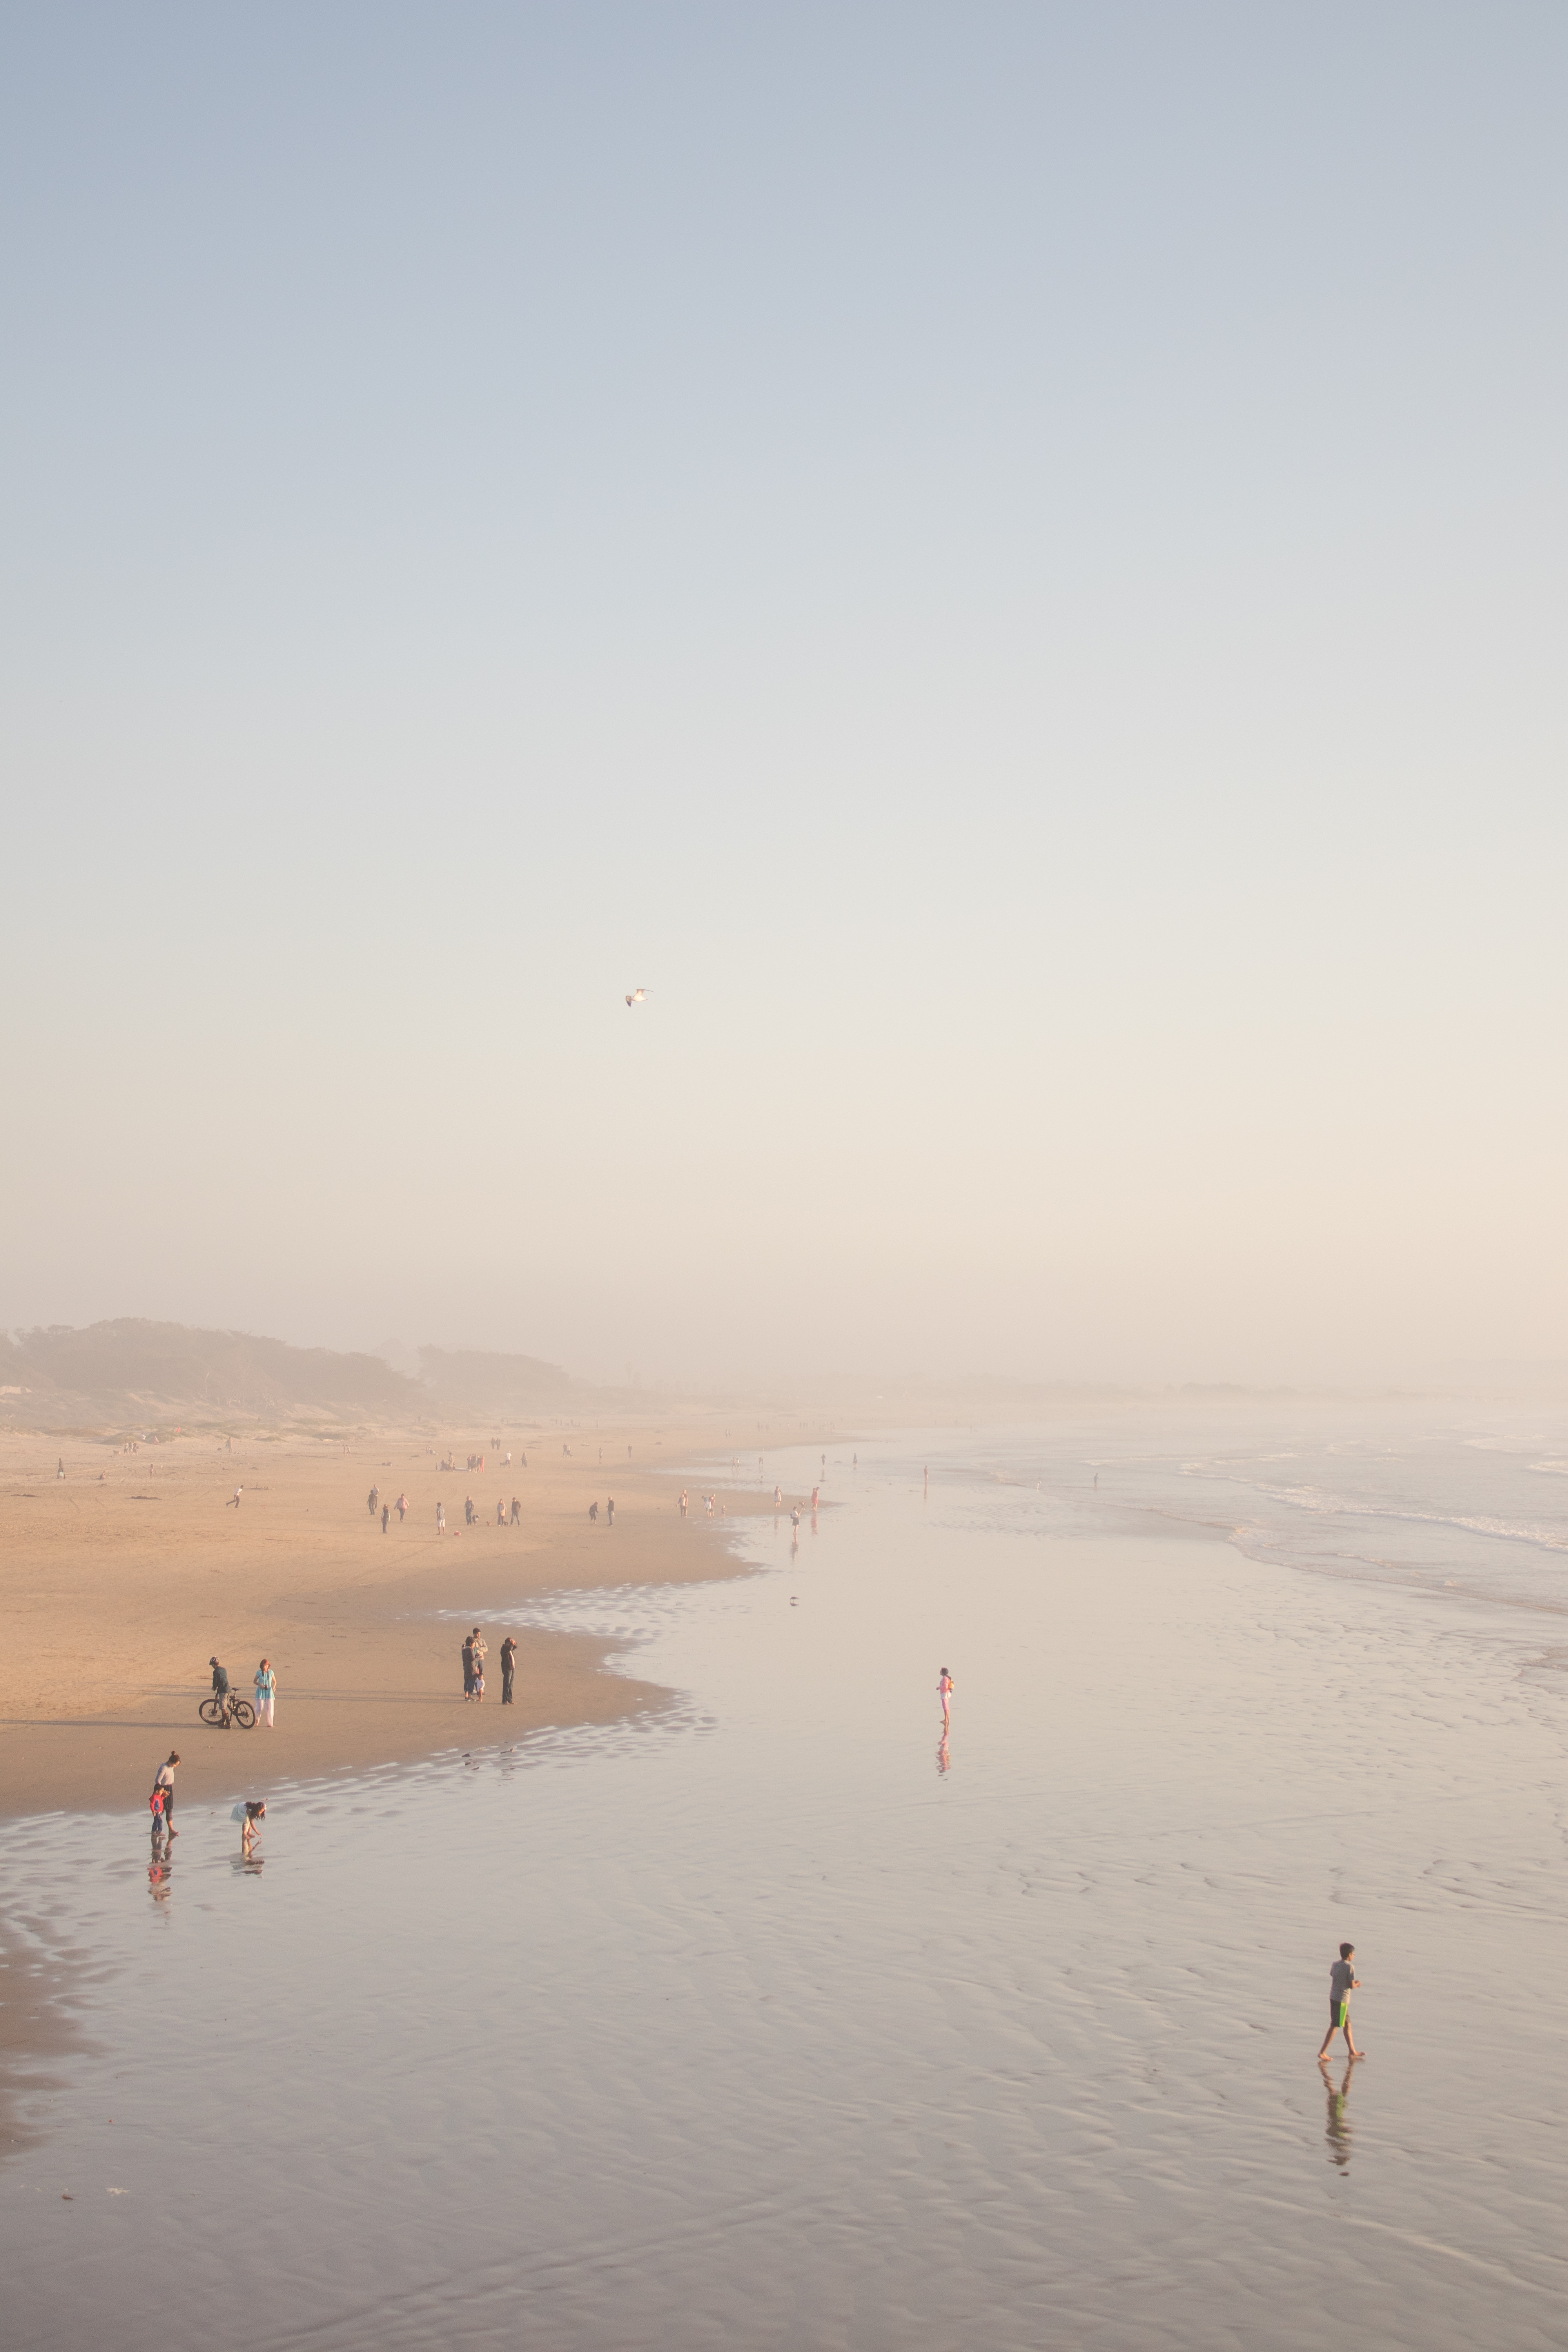
beach, sea, coast, water, sand, ocean, horizon, fog, sunrise, morning, shore, wave, lake, dawn, tide, foggy, dusk, reflection, bay, body of water, sandy, misty, habitat, tidal, mudflat, natural environment, atmospheric phenomenon, marine layer